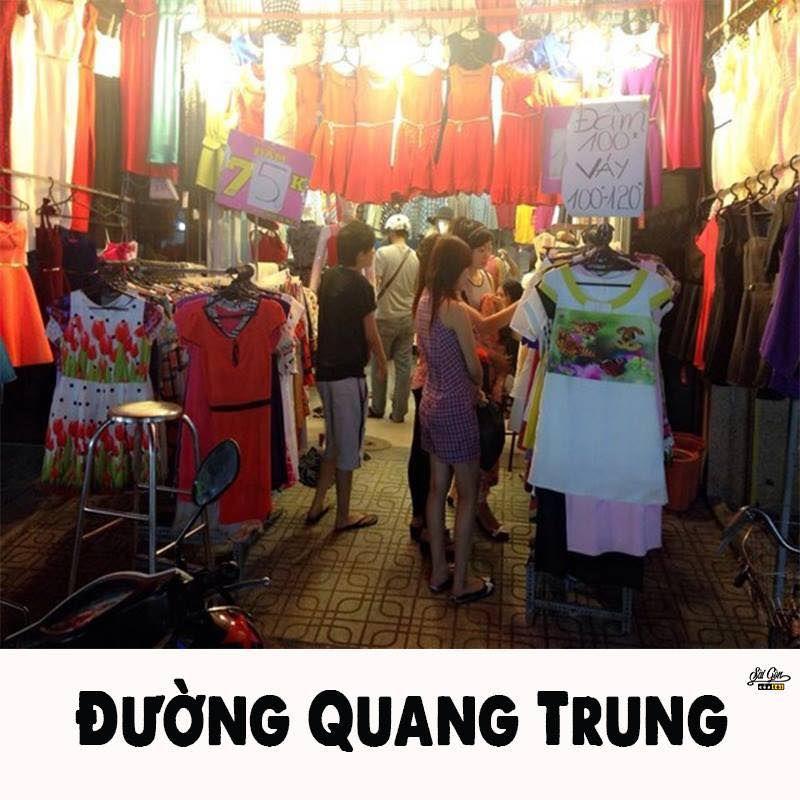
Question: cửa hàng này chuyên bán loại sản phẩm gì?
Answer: cửa hàng này chuyên bán đầm váy các loại